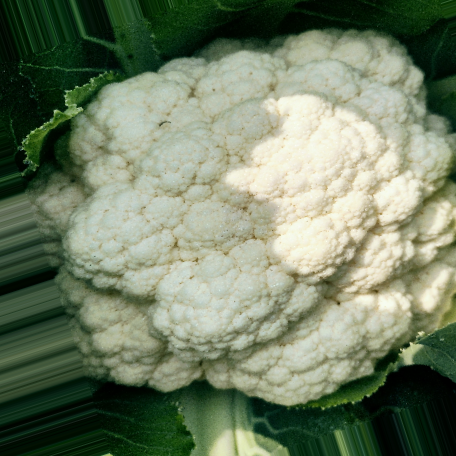
Label: Disease Free